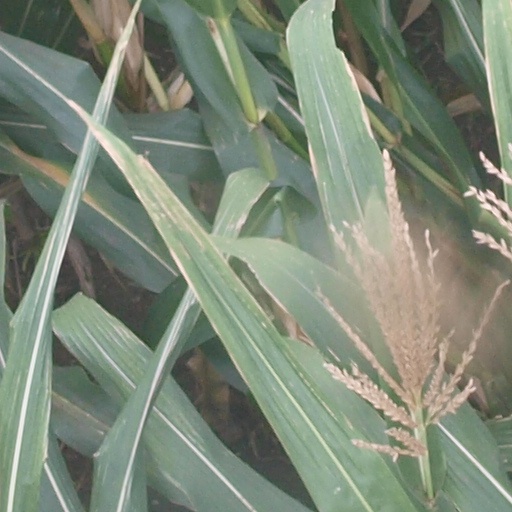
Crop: maize; corn